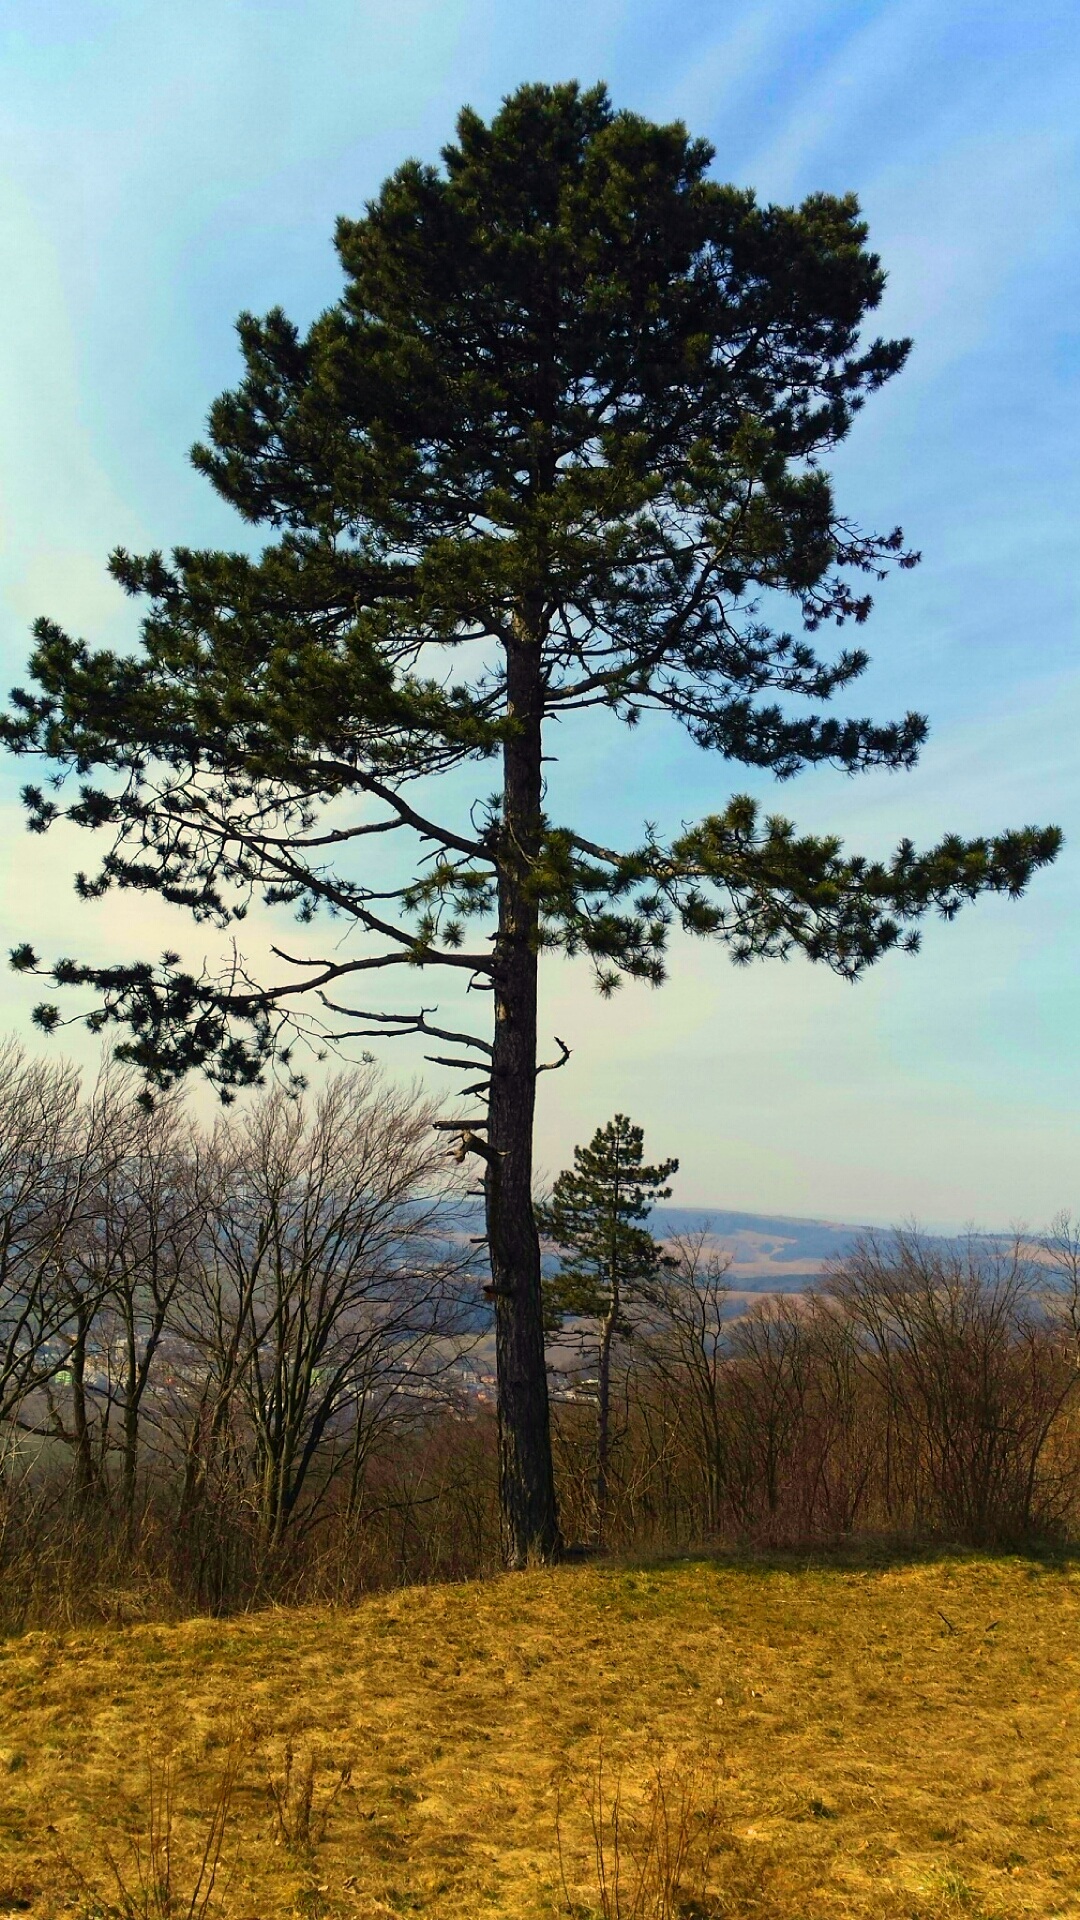
tree, nature, forest, branch, plant, prairie, autumn, savanna, parking lot, conifer, spruce, larch, ecosystem, the sky, flowering plant, biome, ihli nan, woody plant, temperate coniferous forest, land plant